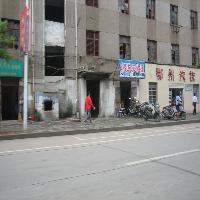
Weather: cloudy or overcast